Jeffrey Jowell

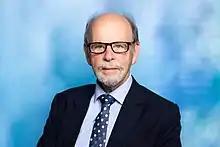
Sir Jeffrey Jowell in 2021

Sir Jeffrey Jowell (born 4 November 1938) is a practising barrister at Blackstone Chambers specialising in public law (including constitutional, administrative, human rights and the design and implementation of national constitutions). He was the inaugural Director of the Bingham Centre for the Rule of Law from 2010 - 2015. He is Emeritus Professor of Public Law at University College London where he was Dean of the Faculty of Laws and a Vice Provost. He is the author of leading publications in his field (see selected bibliography).